Guidonia Montecelio

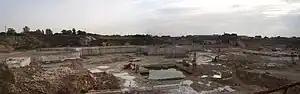
Travertine quarries in Guidonia.

Today the town is part of the Rome metropolitan area, with a massive presence of industry (mainly travertine caves and cement industry) and the service sector. The number of residents commuting to Rome is high, with transport in a critical situation.